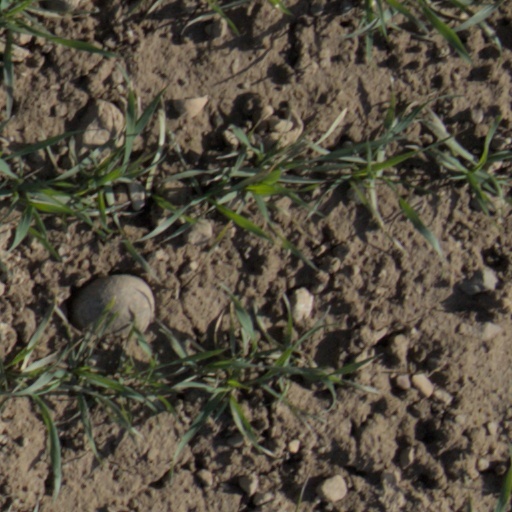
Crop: wheat